Soviet space program

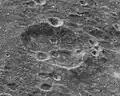
Lunar crater, taken by Zond 8

In 1969, Luna 15 was an intended lunar sample return mission, however resulted in a crash landing. In 1970 however Luna 16 became the first robotic probe to land on the Moon and return a surface sample, having drilled 35 cm into the surface, to Earth and represented the first lunar sample return mission by the Soviet Union and the third overall, having followed the Apollo 11 and Apollo 12 crewed missions.